Olavi Alakulppi

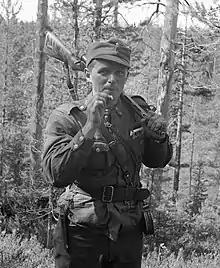
Alakulppi during the Continuation War

Olavi Eelis Alakulppi (17 July 1915 – 19 August 1990) was a Finnish military officer and cross-country skier.